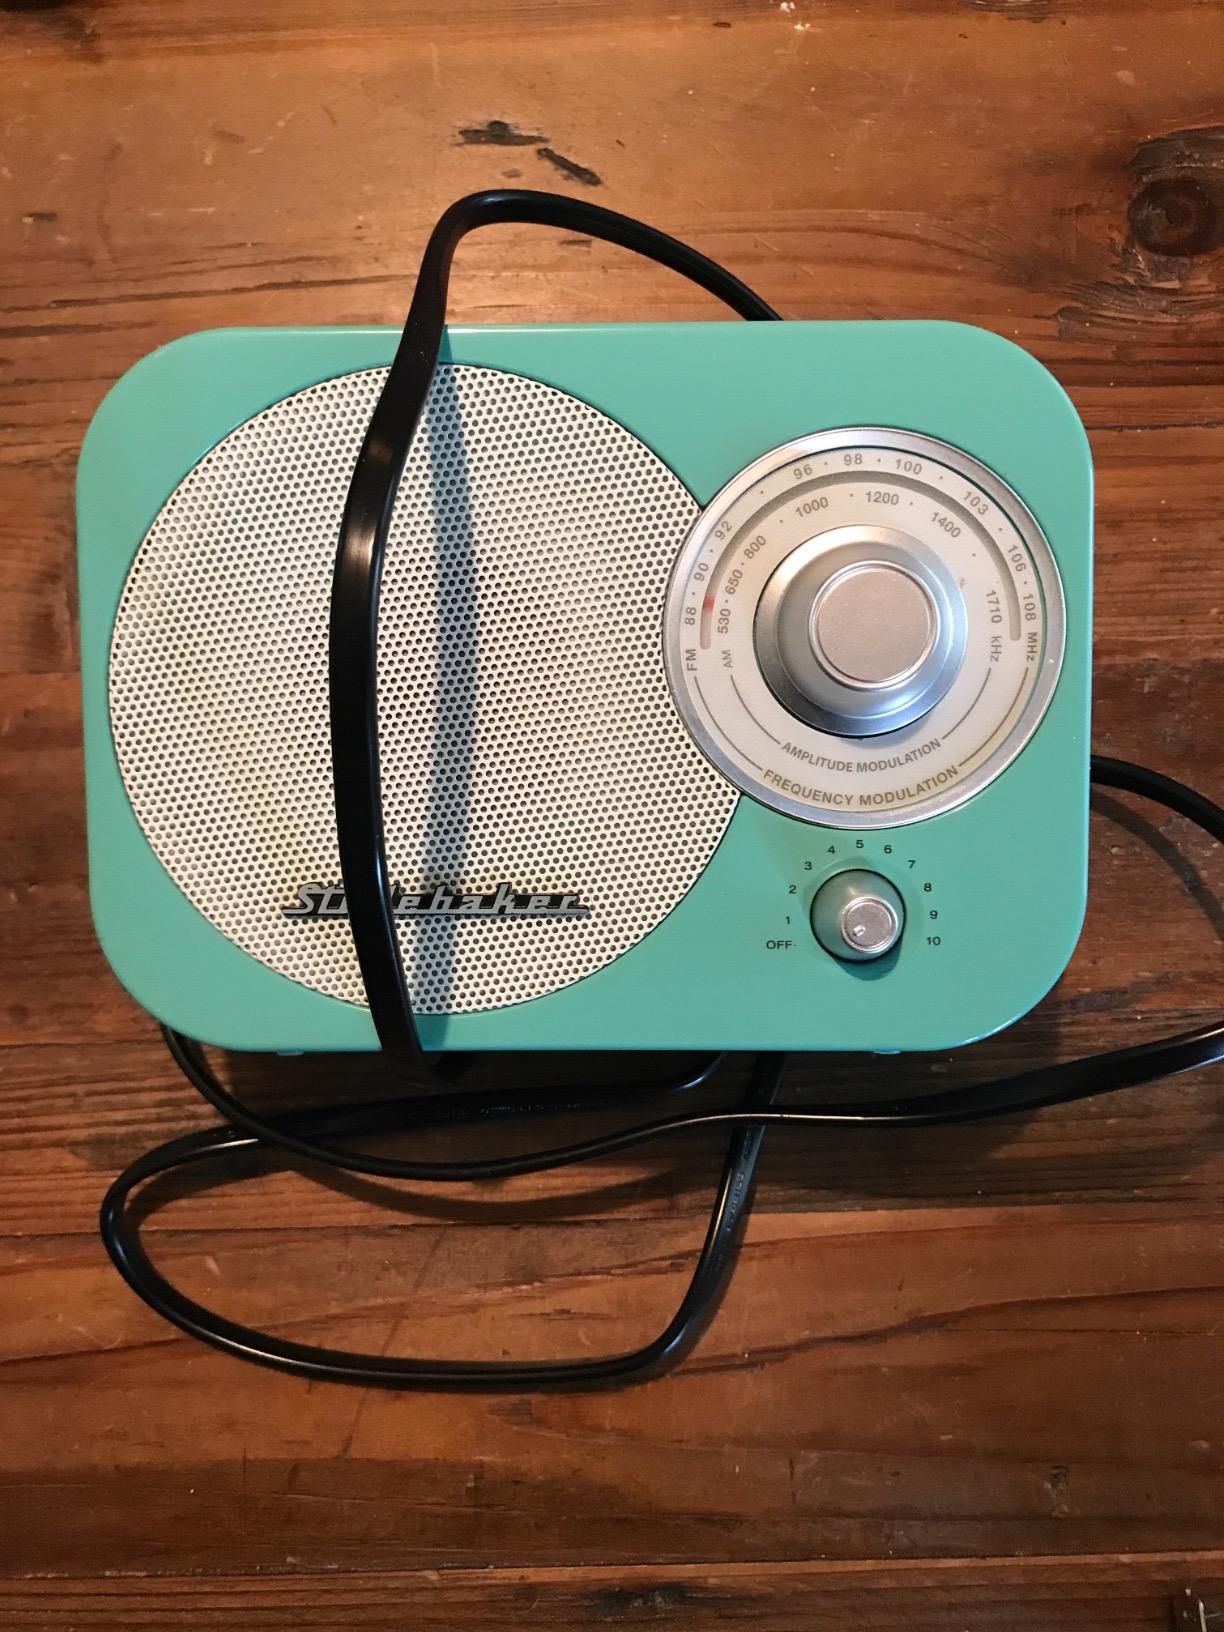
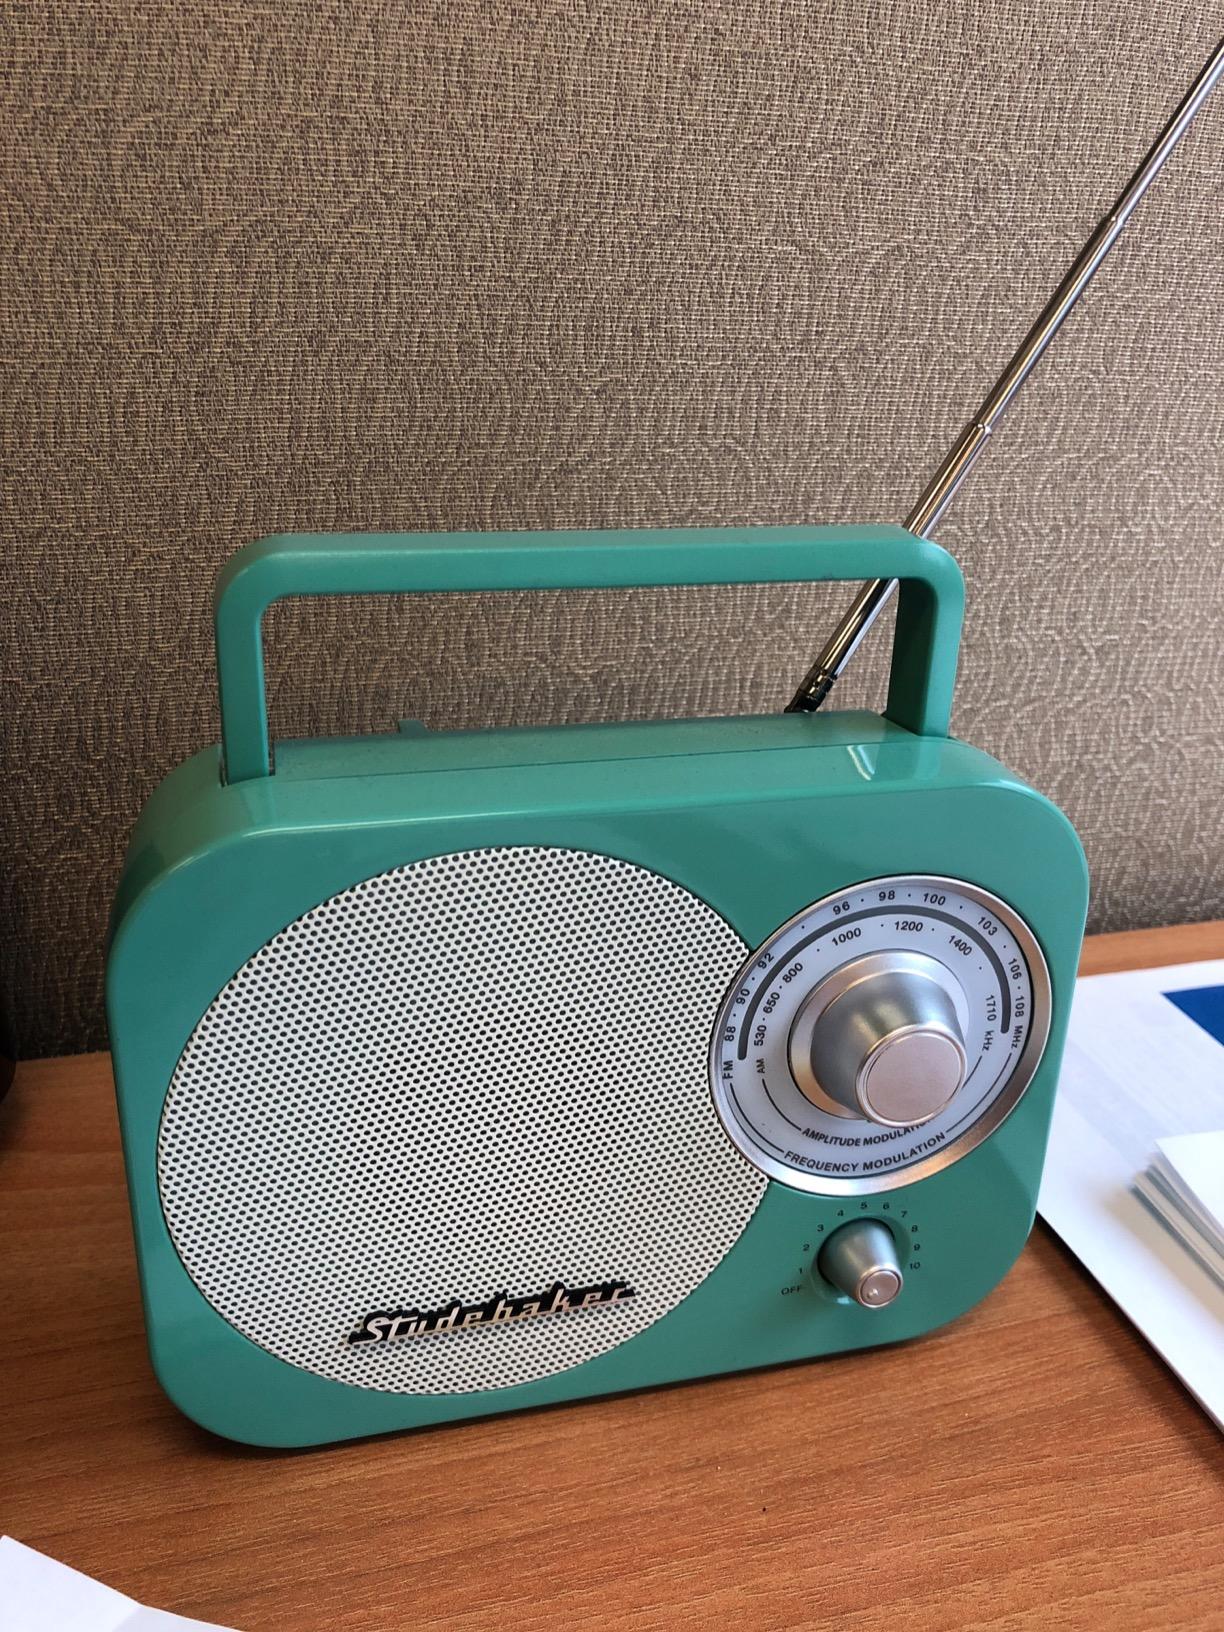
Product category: radio
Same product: yes